Reer Caynaashe

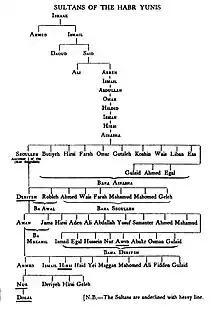
Genealogy of the Habr Yunis Sultans by Drake Brockman, 1912.

Deria was succeeded by Hersi the son of Aman Deria who had died before his Sultan father, he was an important Habr Yunis chieftain. Vesme Baudi travelling through Habr Je'lo country east of Burao in 1889 gives an account of Aman's tomb.